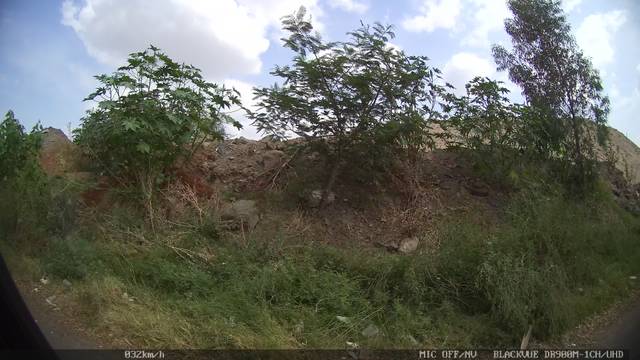
Region: Mexico
Coordinates: 20.626, -103.228